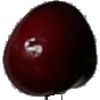
Label: cherry